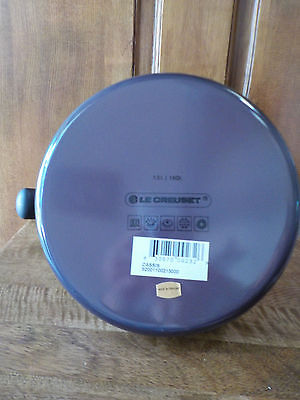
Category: kettle